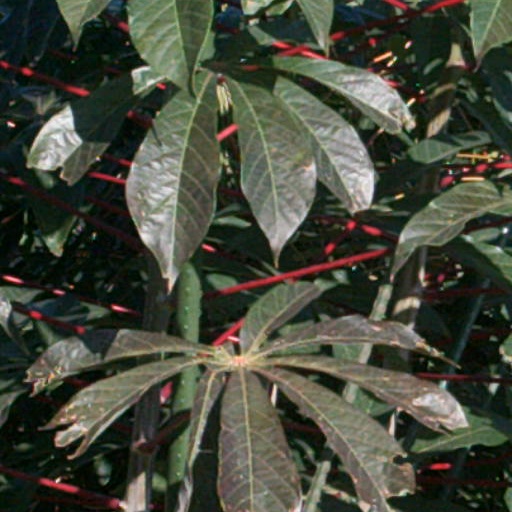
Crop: cassava